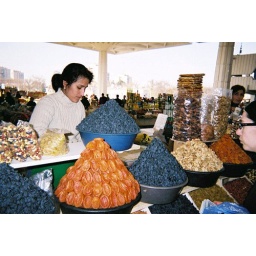
Dried fruit lady in the market